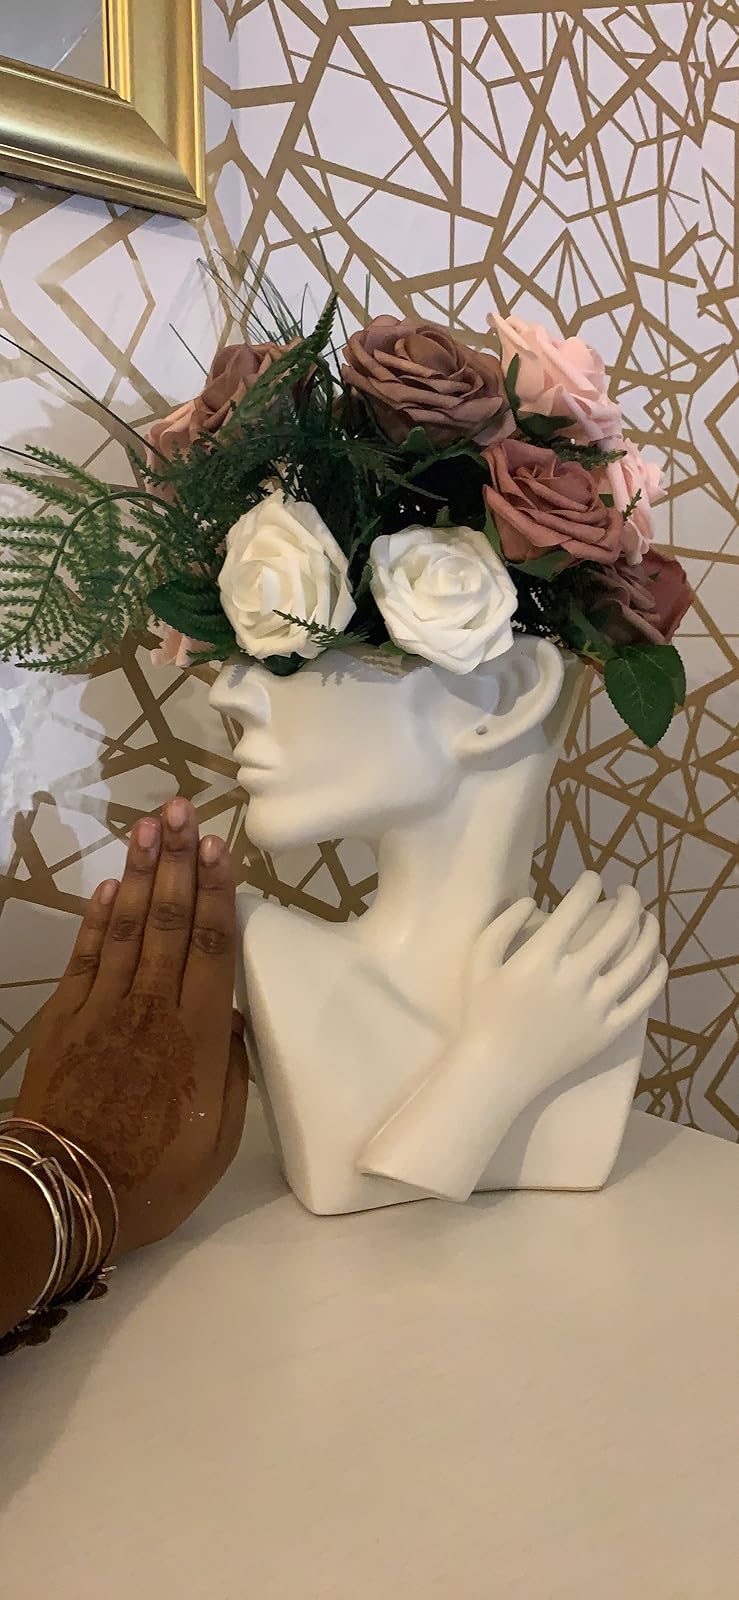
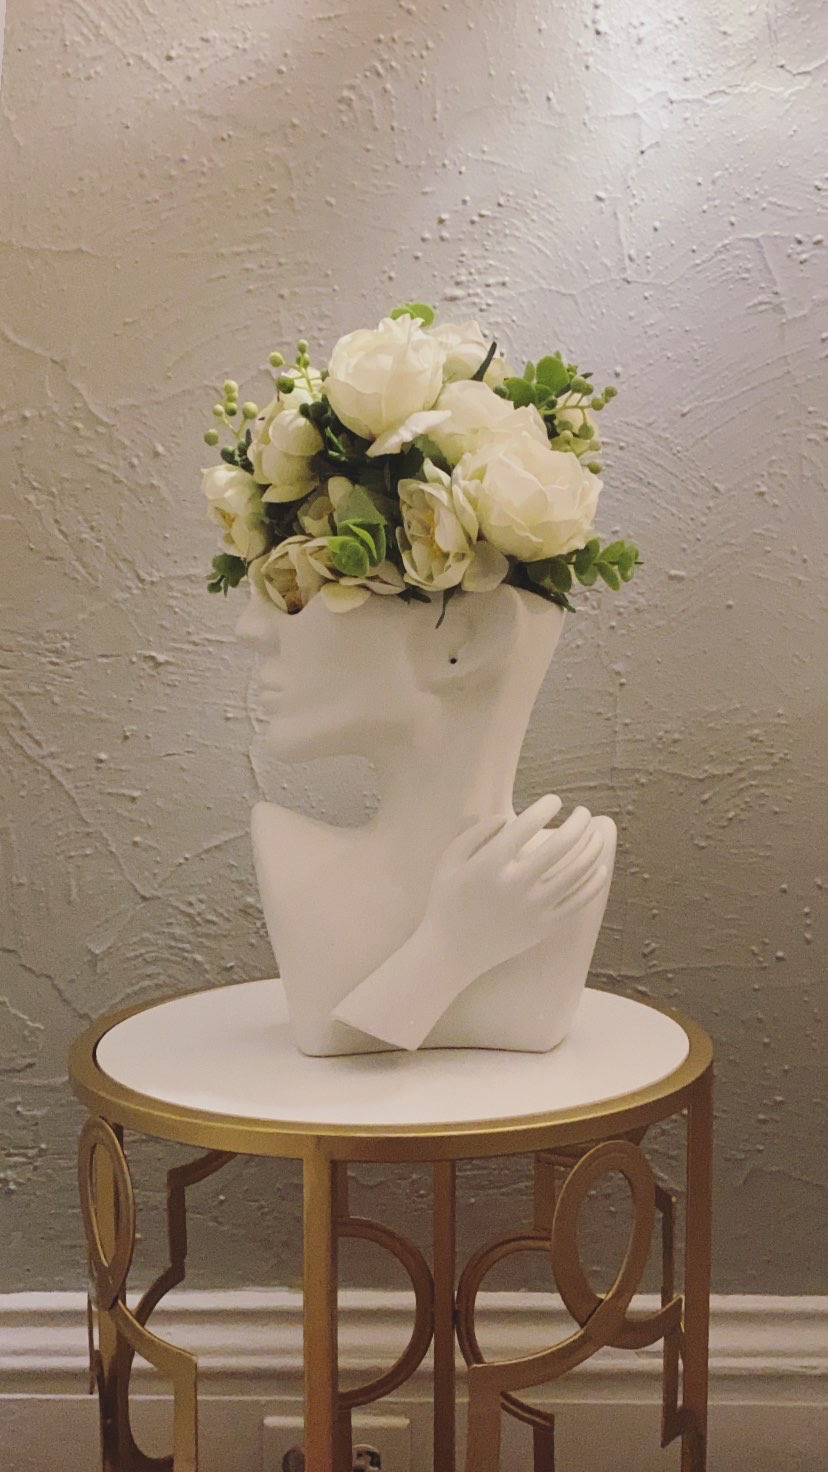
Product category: vase
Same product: yes